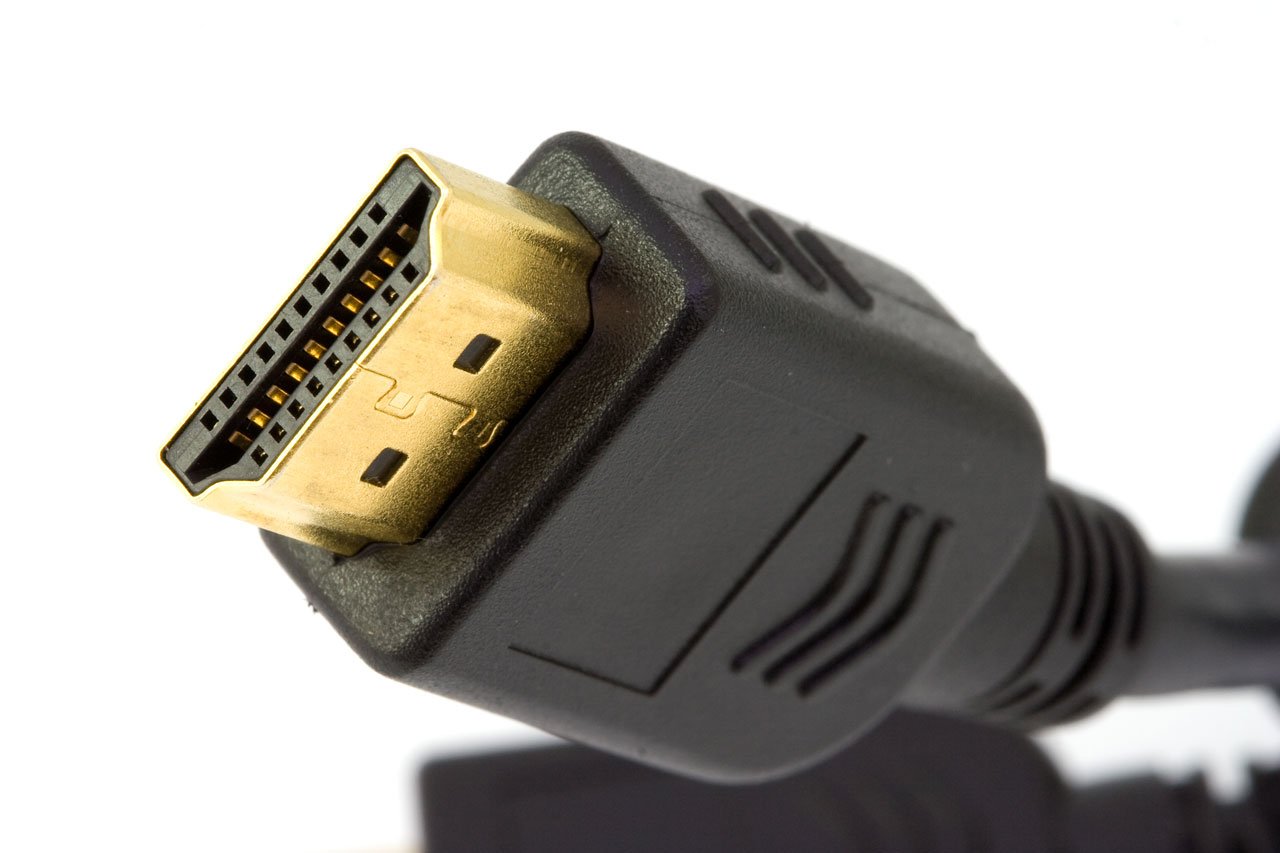
technology, cable, high, video, audio, digital, lead, interface, multimedia, transmission, definition, electronic device, electronics accessory